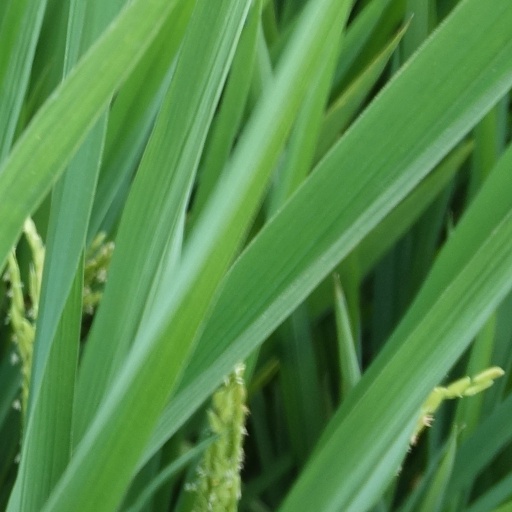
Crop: rice